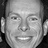
Emotion: happy